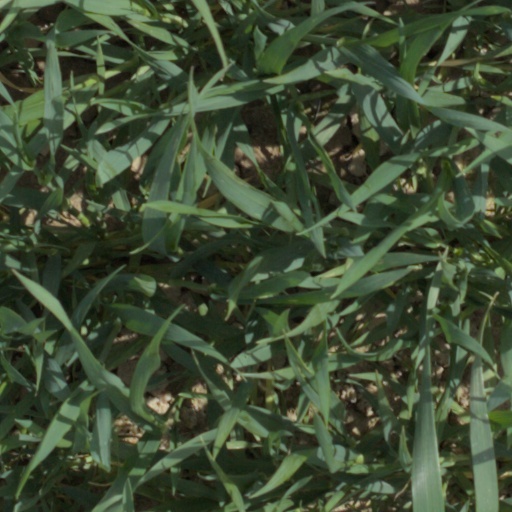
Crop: wheat